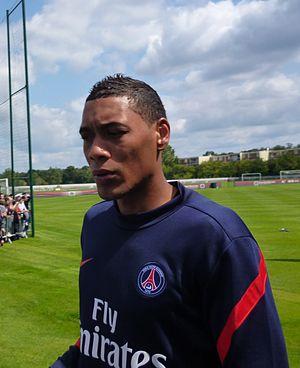
Guillaume Hoarau au Camp des Loges le 24 juillet 2011. Photo Vincent Hanquet pour www.psgmag.net.
La saison 2011-2012 du Paris Saint-Germain est la 38ᵉ saison consécutive du club de la capitale en première division. Cette saison est marquée par l'arrivée du fonds d'investissement qatari QSI, filiale de QIA, qui devient l'actionnaire majoritaire du club avec 70 % puis 100 % des parts et succède donc aux anciens actionnaires de Colony Capital. Robin Leproux est révoqué de sa fonction de président et remplacé par un président intérimaire, Benoît Rousseau, ancien directeur financier du club, puis à partir du 4 novembre 2011 par Nasser Al-Khelaïfi, homme d'affaires qatari et ami du prince héritier Tamim ben Hamad Al Thani, dirigeant de QSI.